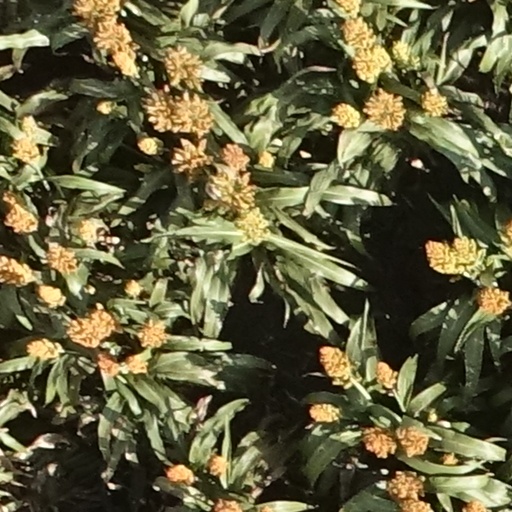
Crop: sorghum